Ludwig von Buhl

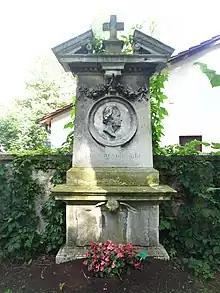
Gravesite of Buhl at Alter Südfriedhof in Munich

Buhl is remembered for his work with infectious diseases, in particular, pioneer research of miliary tuberculosis. With Austrian pathologist Franz Dittrich (1815–1859) is obtained the "Buhl-Dittrich law", a supposition that states that "In every case of acute miliary tuberculosis, there exists at least one old focus of causation in the body".